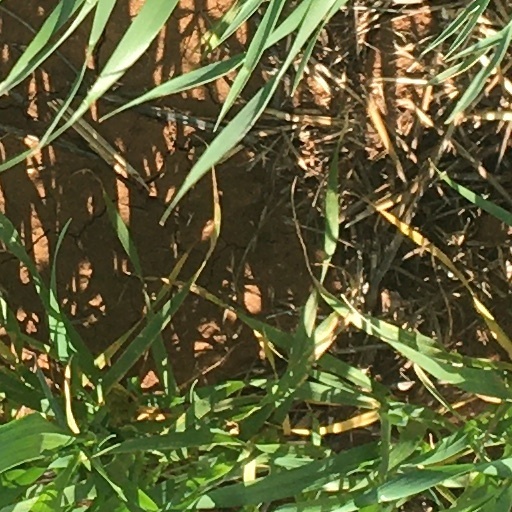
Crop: wheat